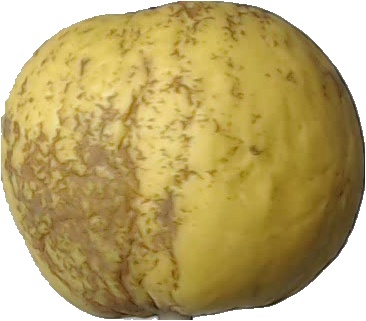
Label: apple_golden_1